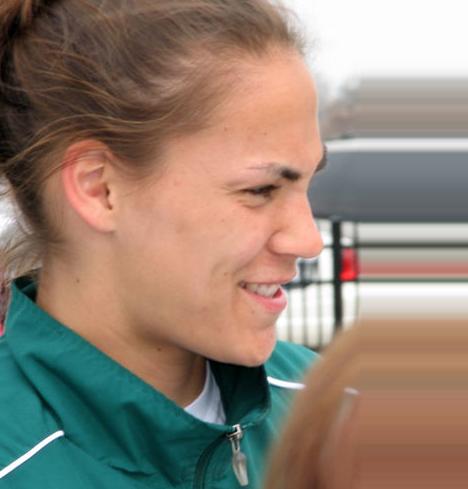
Age: 23